Runic magic

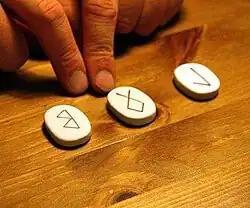
Runic divination using ceramic tiles

In the 17th century, Hermeticist and Rosicrucian Johannes Bureus, having been inspired by visions, developed a Runic system based on the Kaballah and the Futhark which he called the "Adulruna".